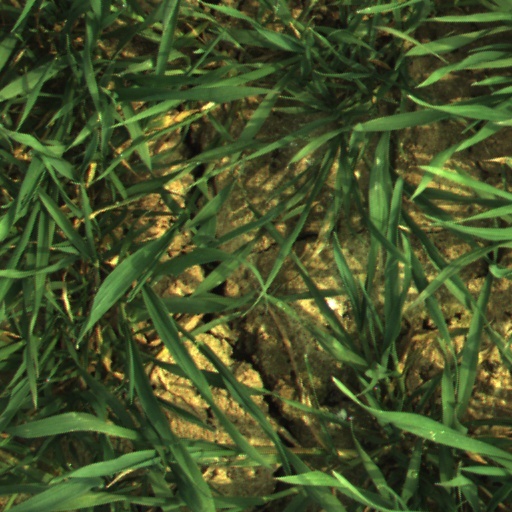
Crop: wheat